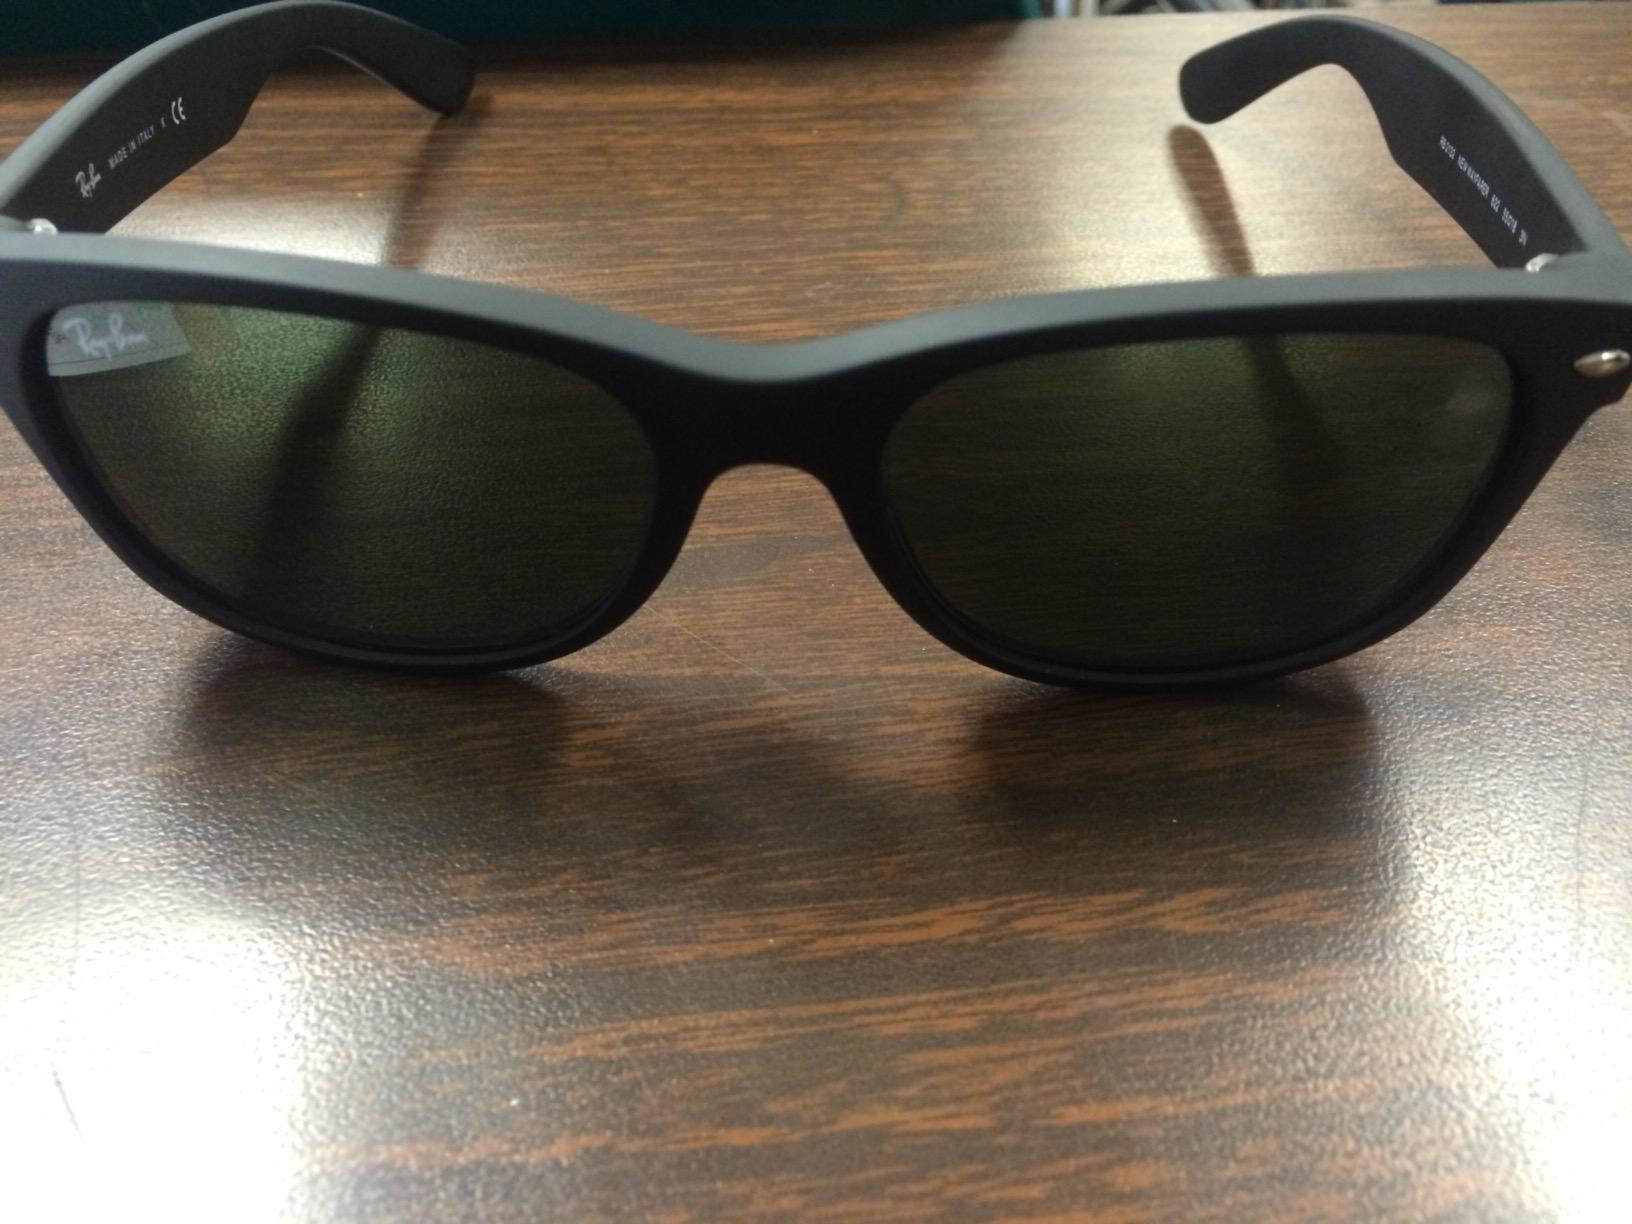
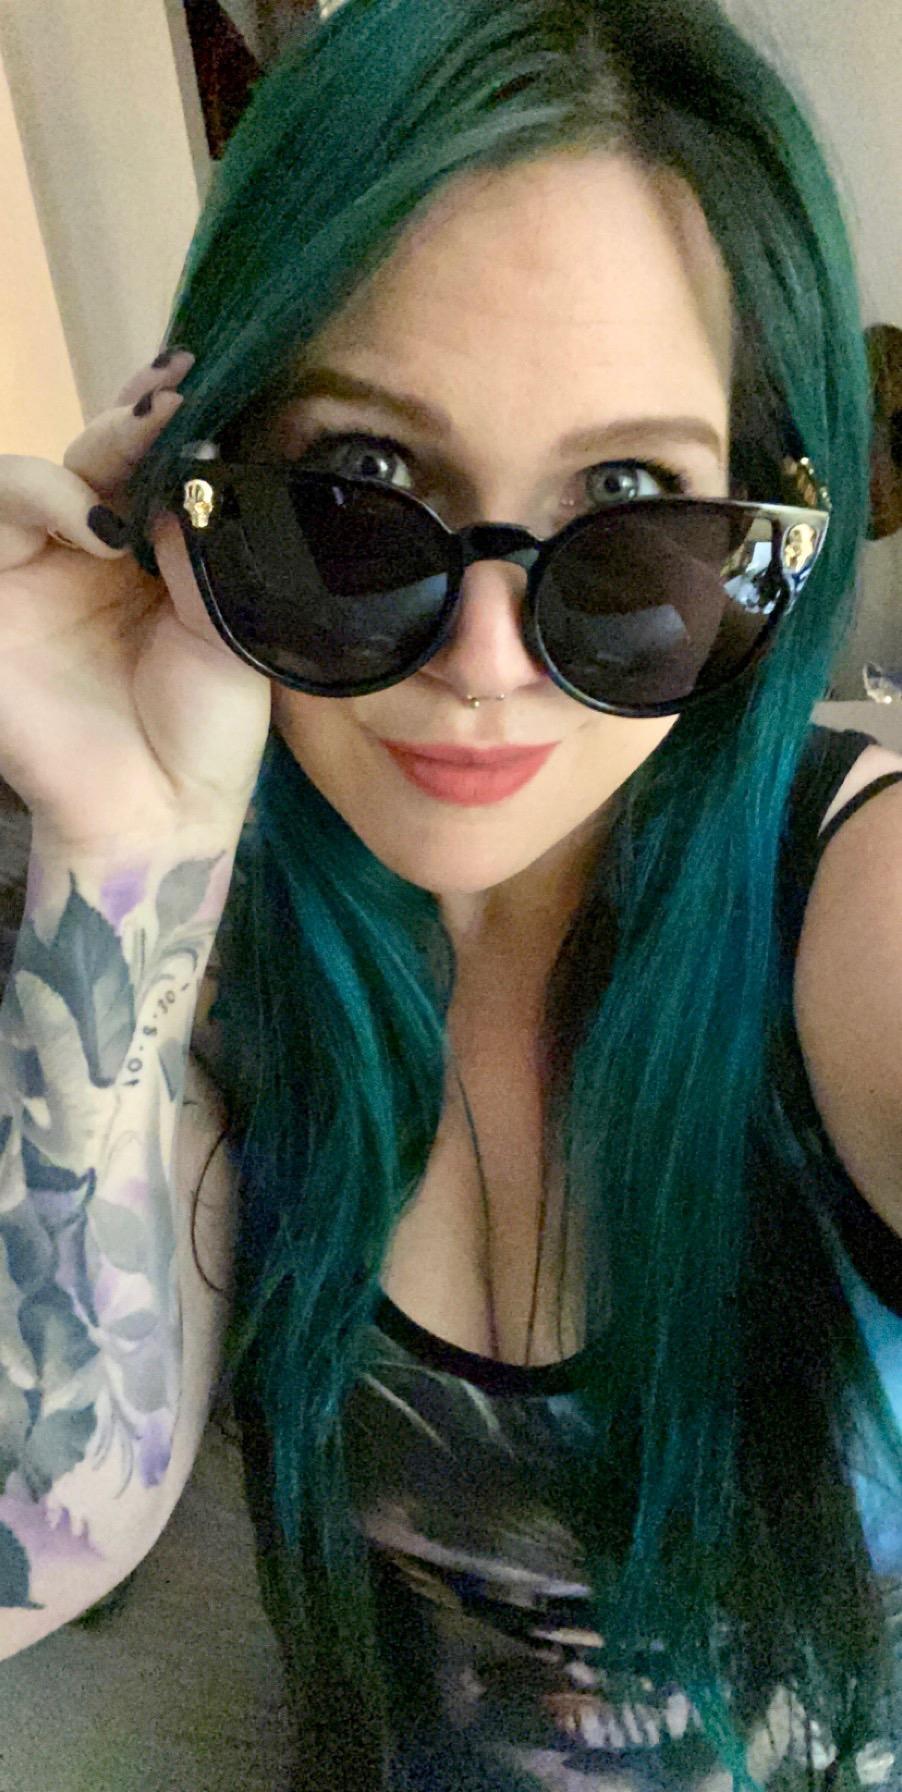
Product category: accessories_sunglasses
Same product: no